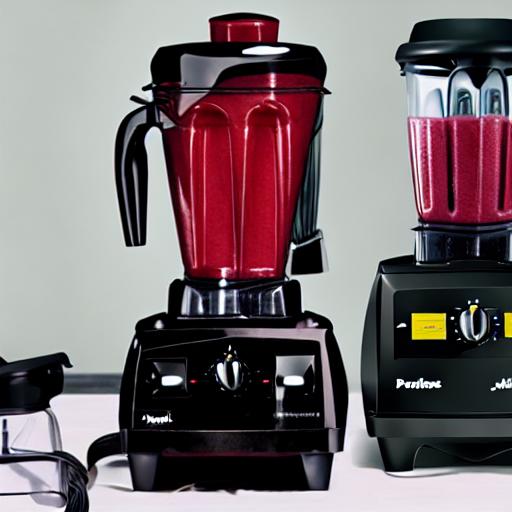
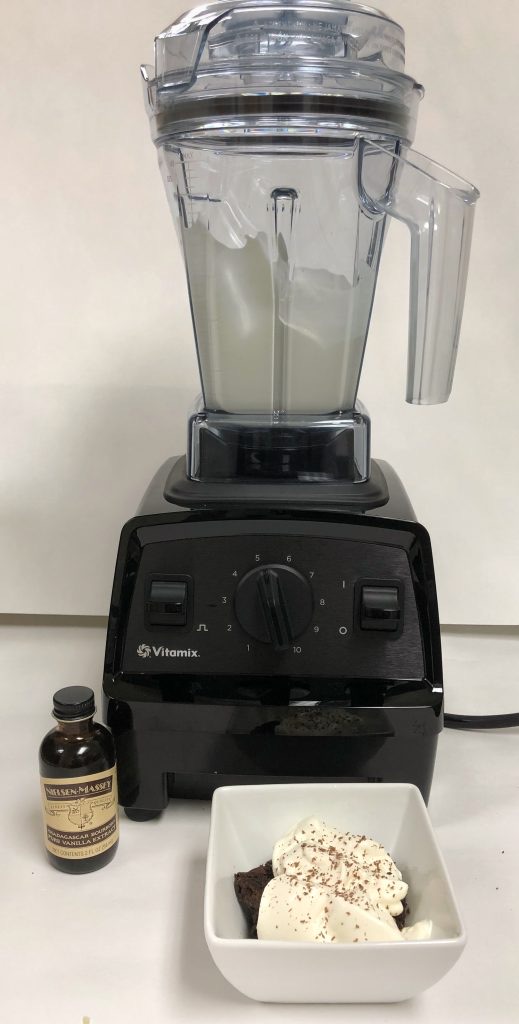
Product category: items_blender
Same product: no